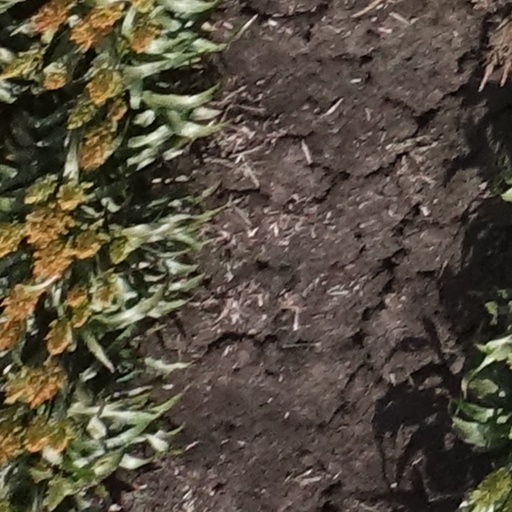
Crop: sorghum